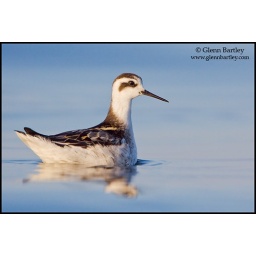
Red-necked Phalarope (Phalaropus lobatus) swimming on the ocean near Victoria, BC, Canada.